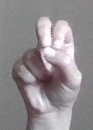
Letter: gaaf